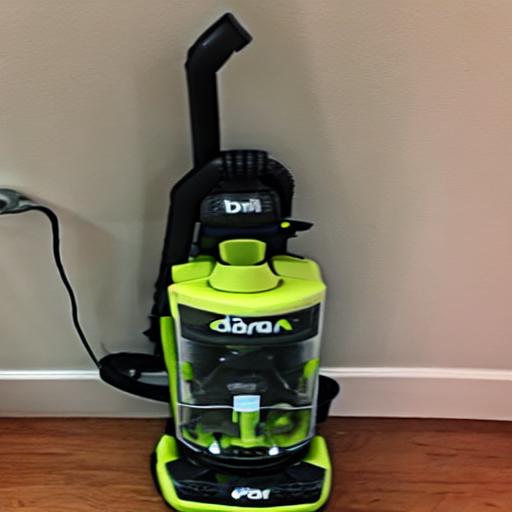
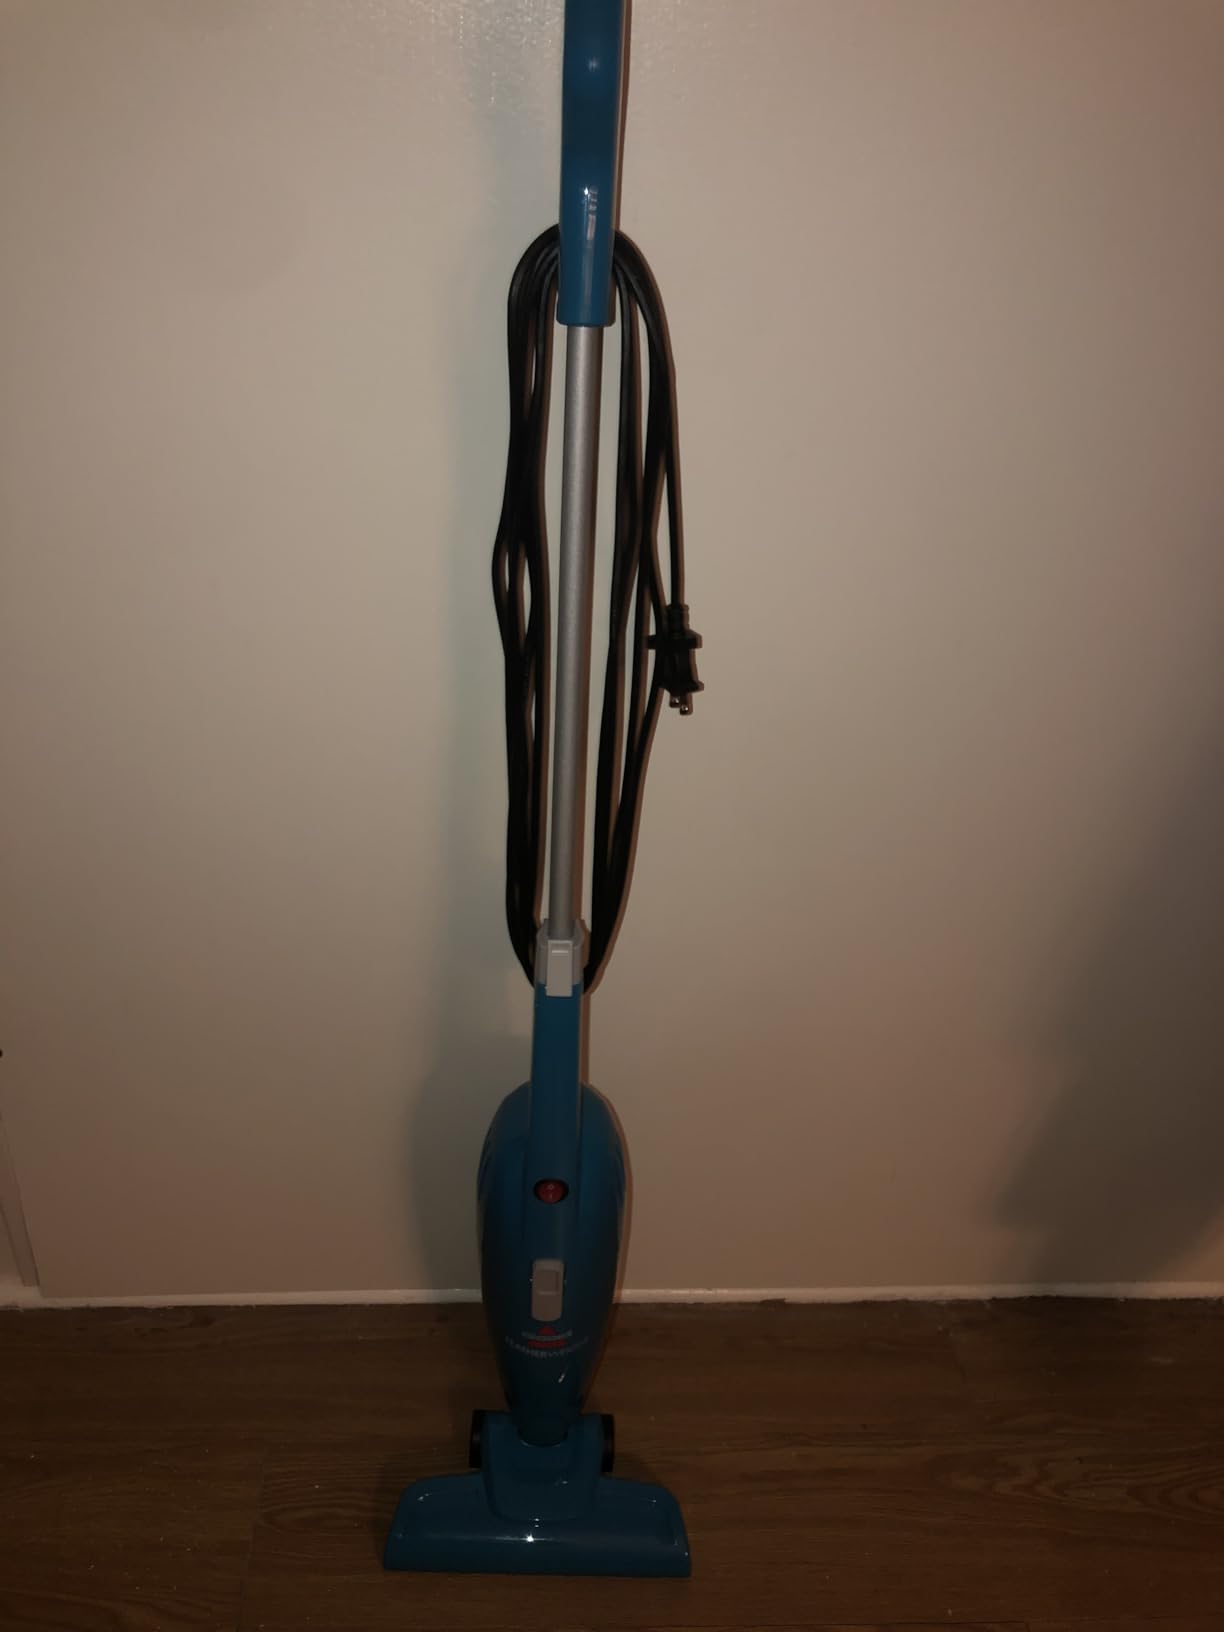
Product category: items_vacuum
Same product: no